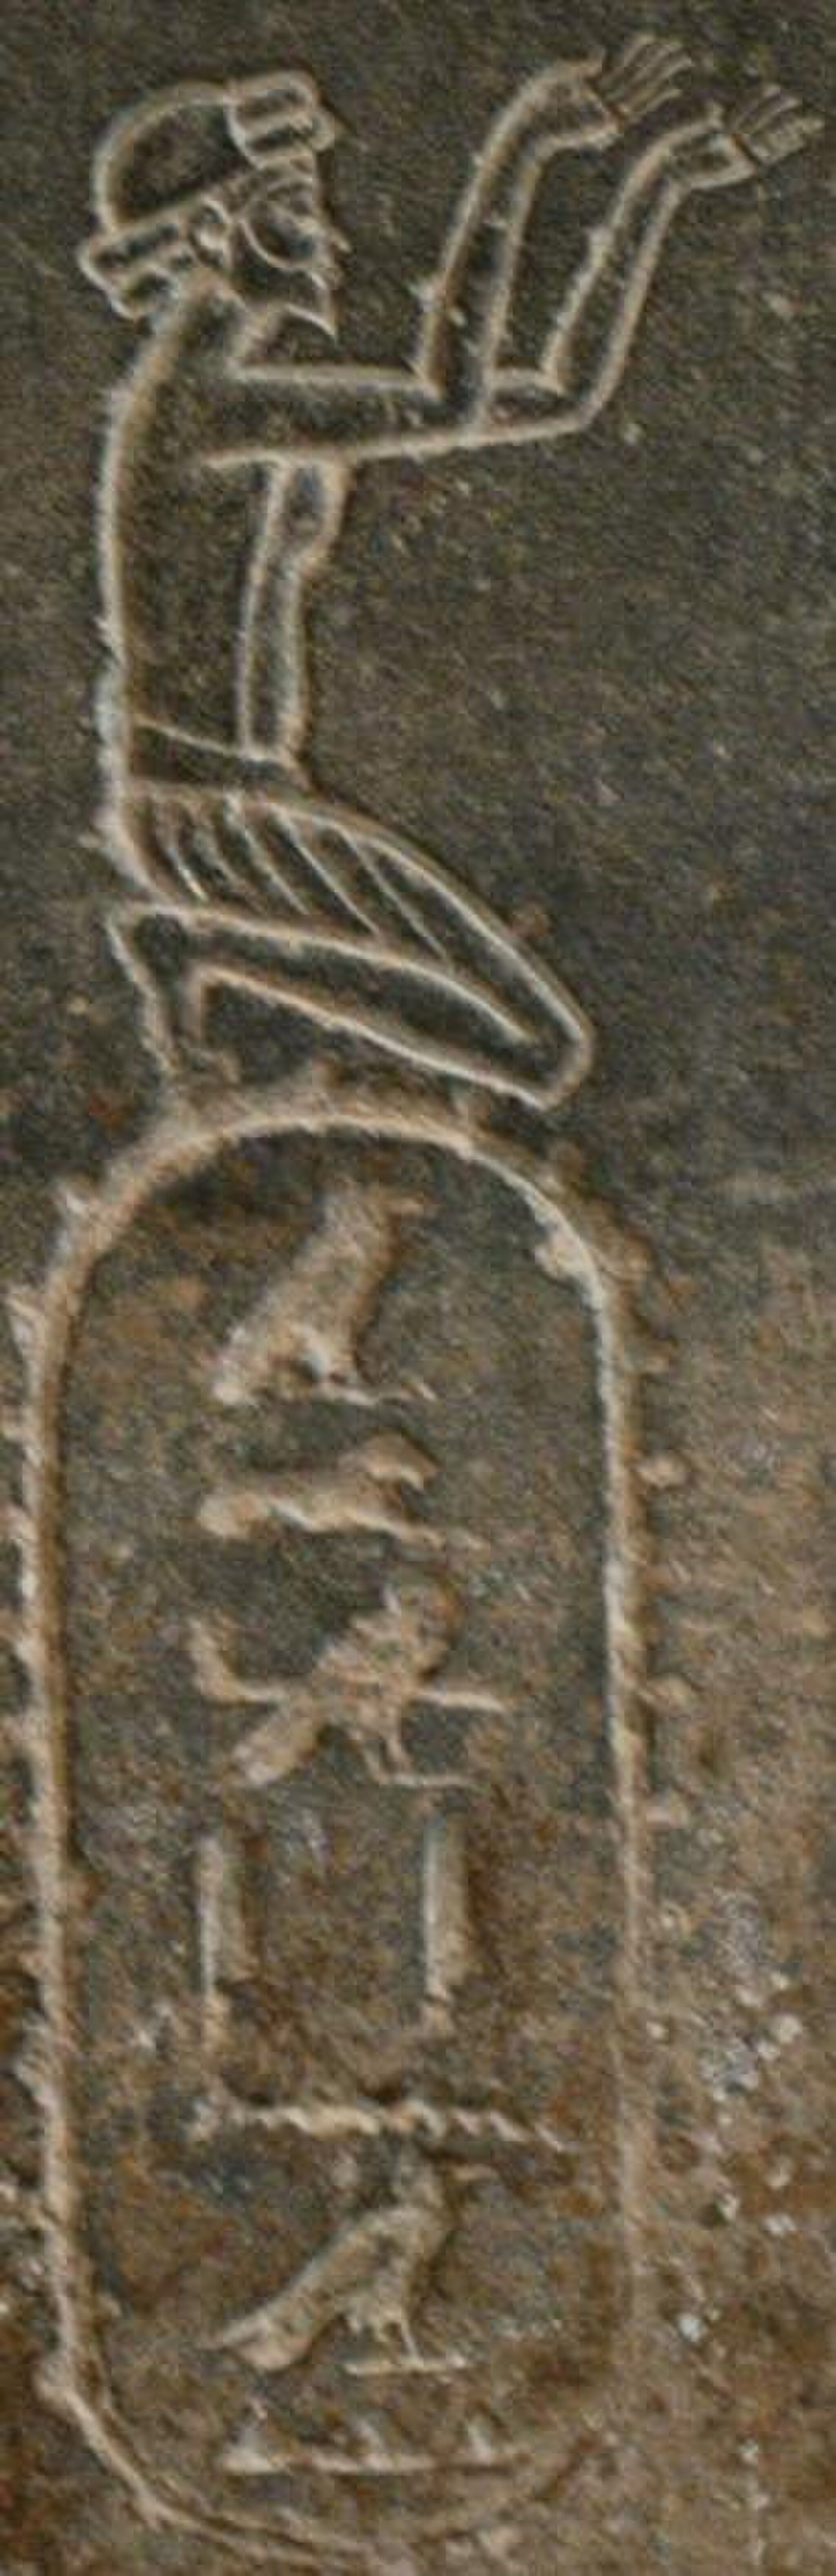
Title: Statue of Darius the Great, subject L02, 3lm'yn3 (OP. Armina = Armenia)
Description: Statue of Darius the Great, subject L02, 3lm'yn3 (OP. Armina = Armenia)
Date: 2019-10-29
Categories: CC-Zero, Statue of Darius I